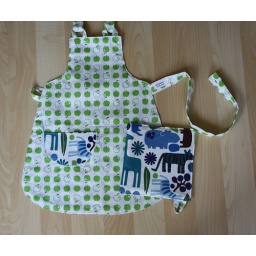
this toddler wee chef set is reversible from sweet green apples to alexander henry's 2D zoo in pool colourway.